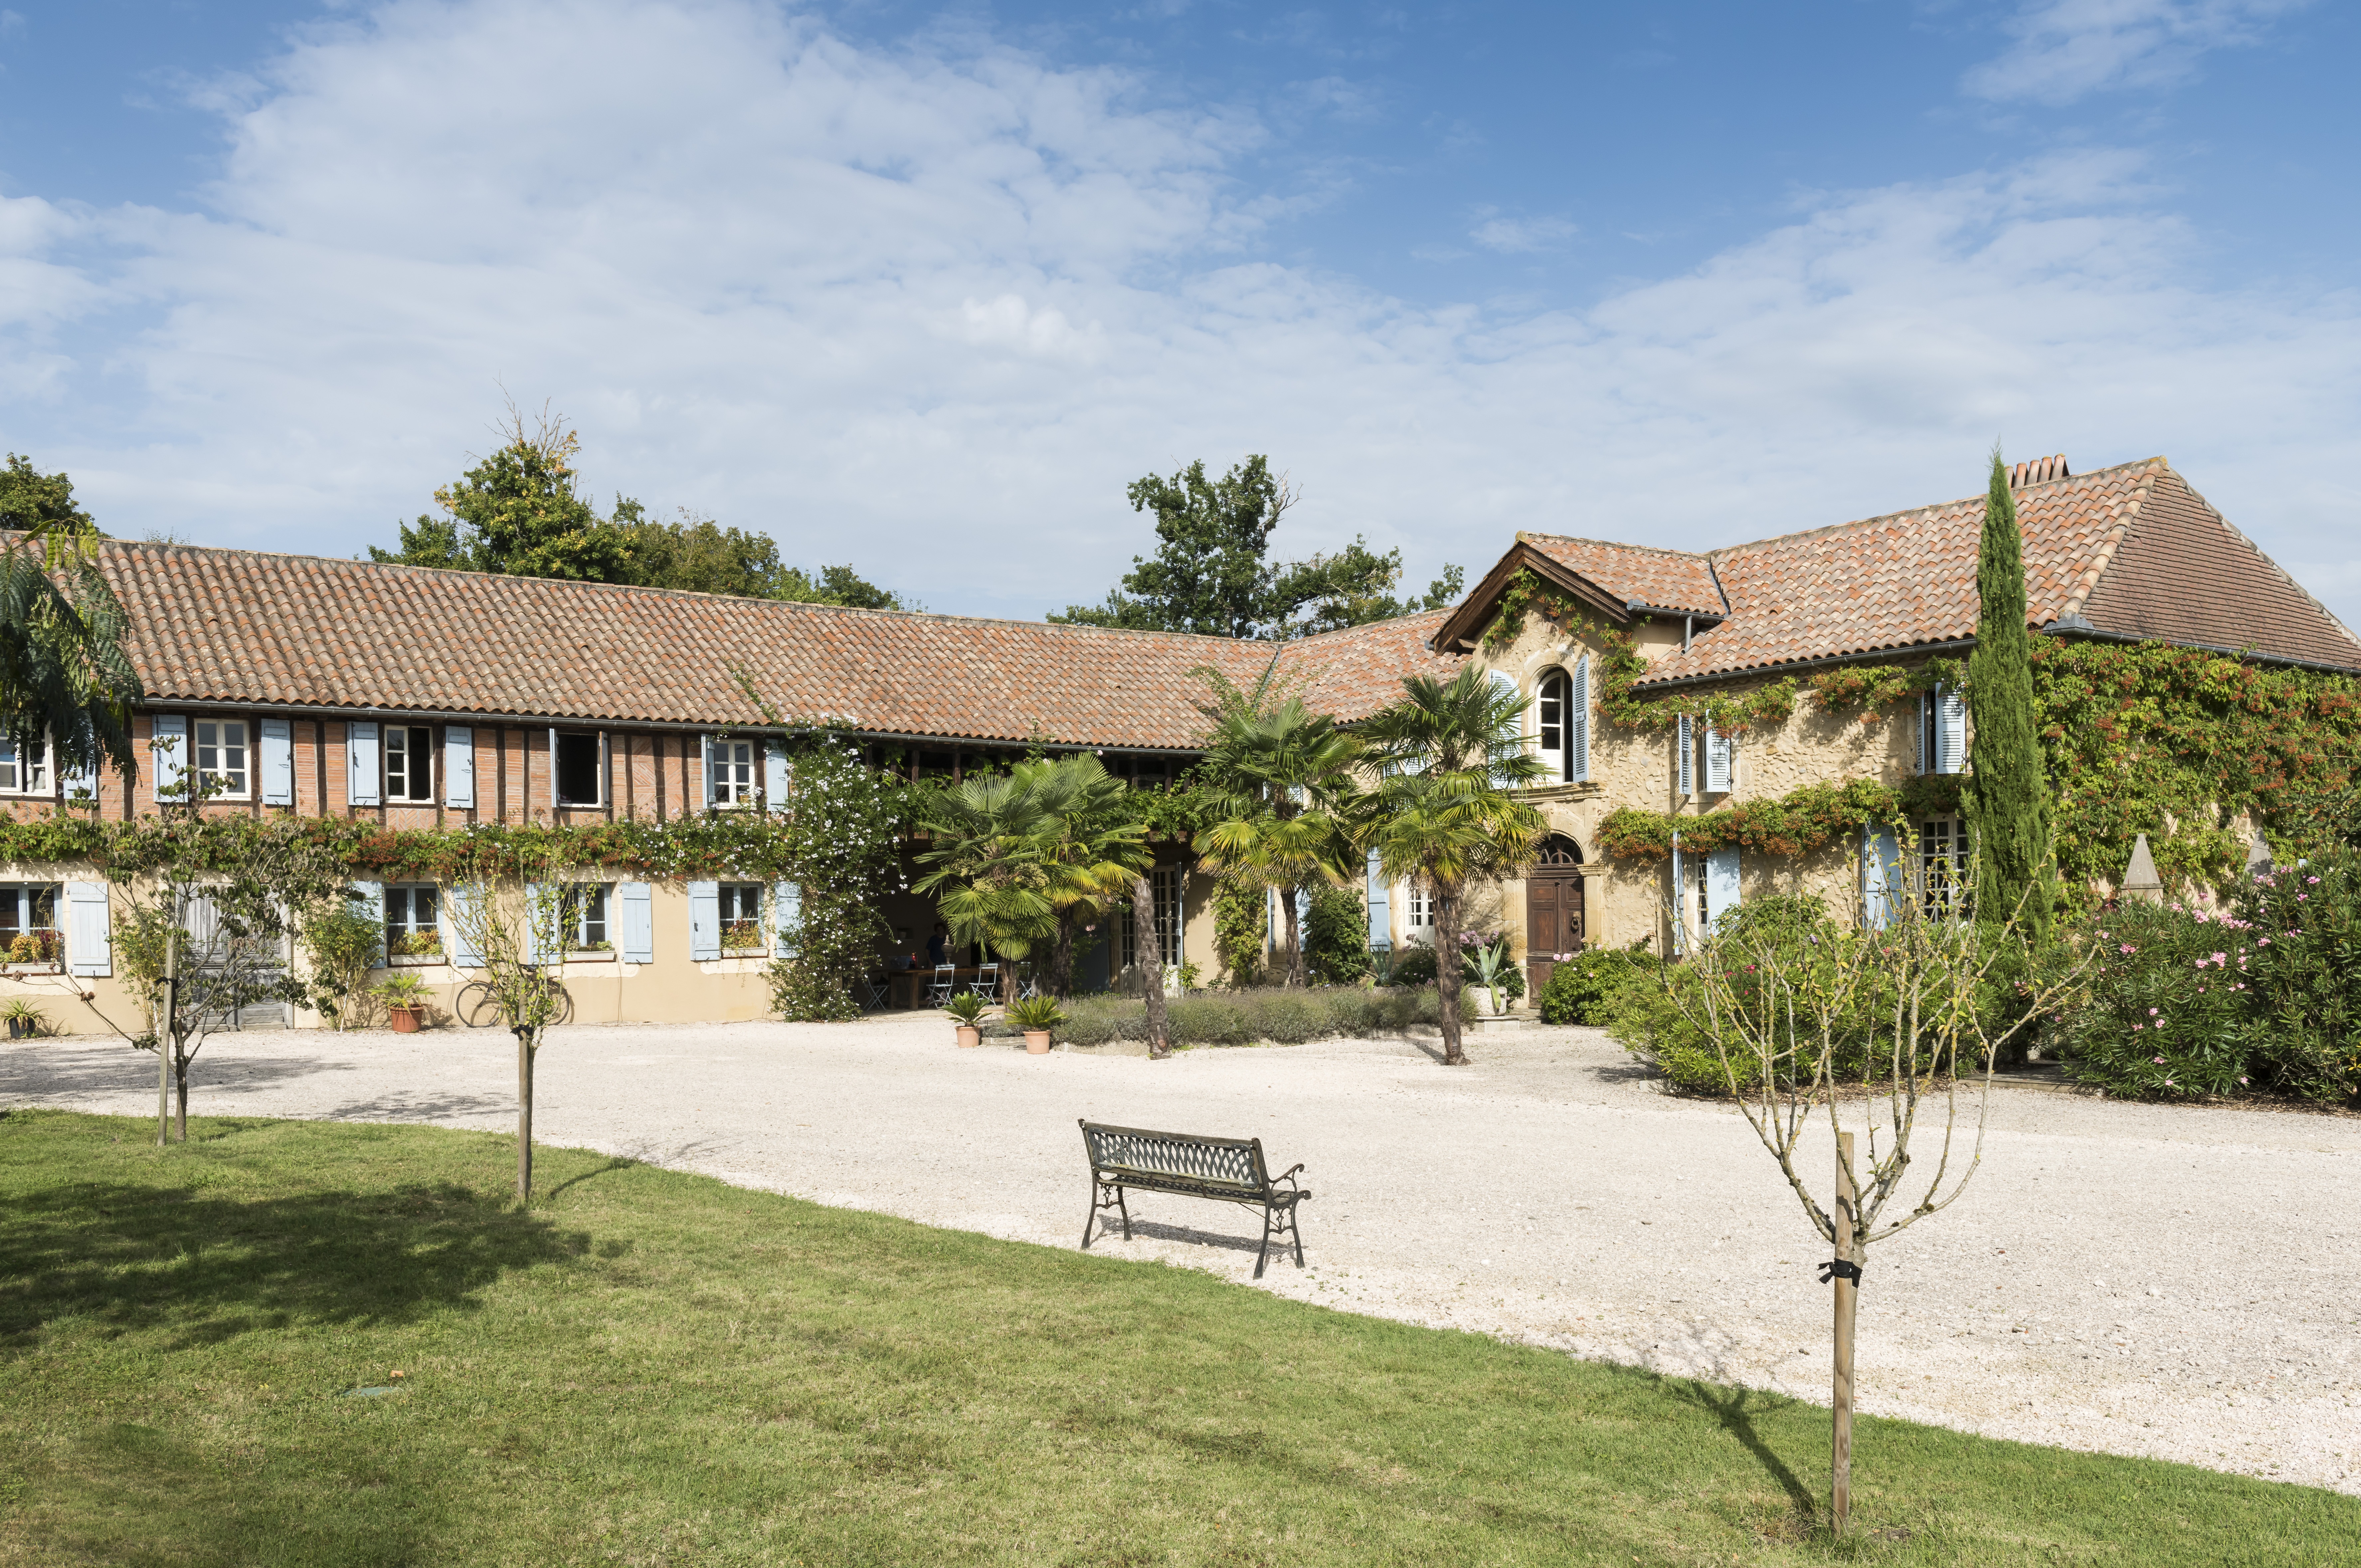
tree, creative, architecture, sky, sunshine, villa, house, building, home, summer, vacation, travel, village, france, europe, cooking, cottage, property, tourism, lifestyle, south, art, fun, french, happy, happiness, resort, holidays, farmhouse, toulouse, gallery, pierre, european, estate, traditional, pyrenees, destination, hacienda, touristic, real estate, garonne, residential area, land lot, maison manechal, hautes pyrenees